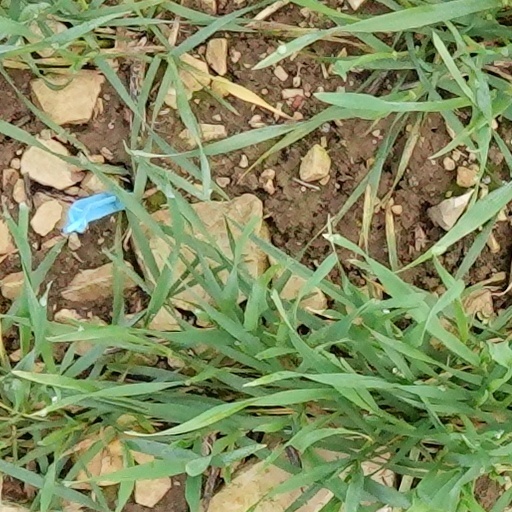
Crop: wheat